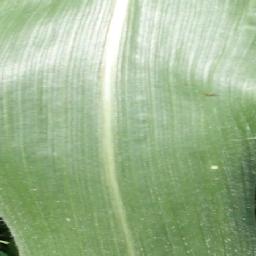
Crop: corn
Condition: (maize)_healthy